Dependability state model

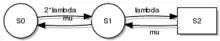
Example FSM with two working states and one failed

A redundant computer system consist of identical two-compute nodes, which each fail with an intensity of formula_1. When failed, they are repaired one at the time by a single repairman with negative exponential distributed repair times with expectation formula_2.